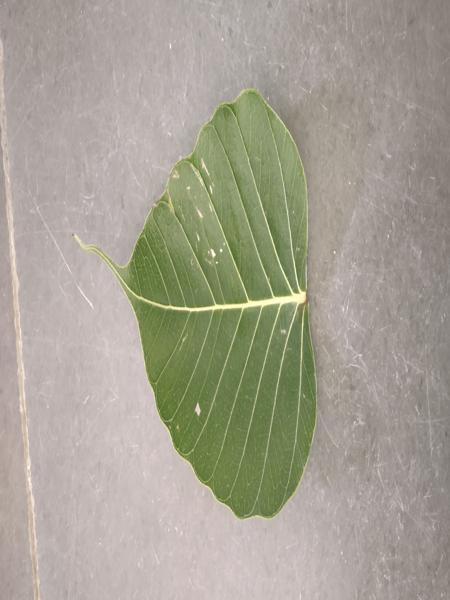
Plant: Arali